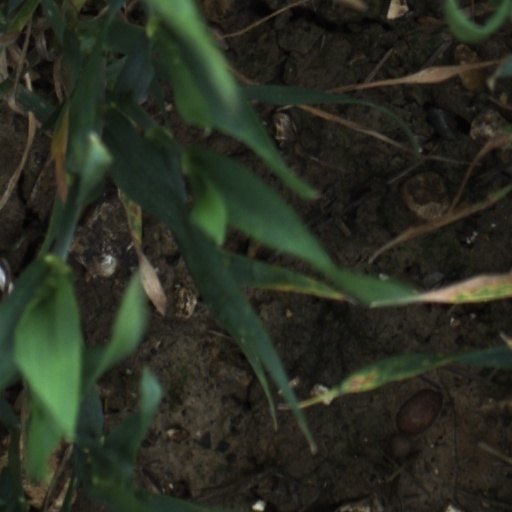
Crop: wheat